The Purple V

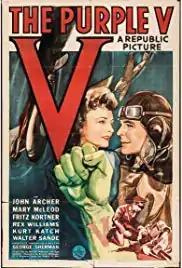
Film poster

The Purple V is a 1943 American war film directed by George Sherman and starring John Archer, Mary McLeod and Fritz Kortner. The "Purple V" marked German stage star Fritz Kortner's American film debut. Actors John Archer and Mary McLeod were borrowed from M-G-M for the production.